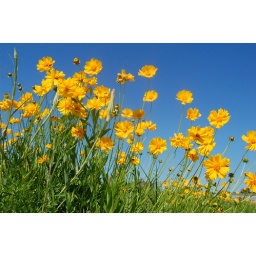
daisies against blue sky